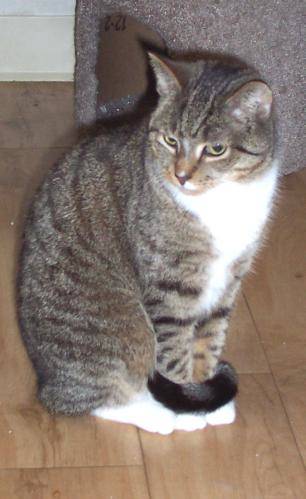
Label: cat